Describe the emotion expressed in this image:  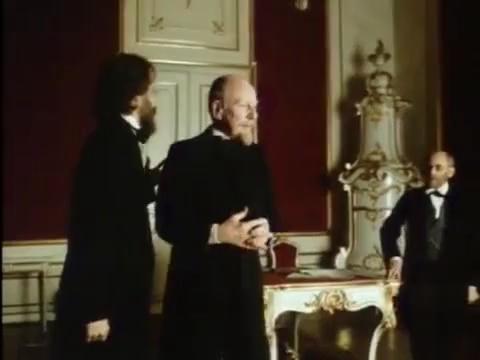
This person displays Pain, valence and arousal with low intensity.